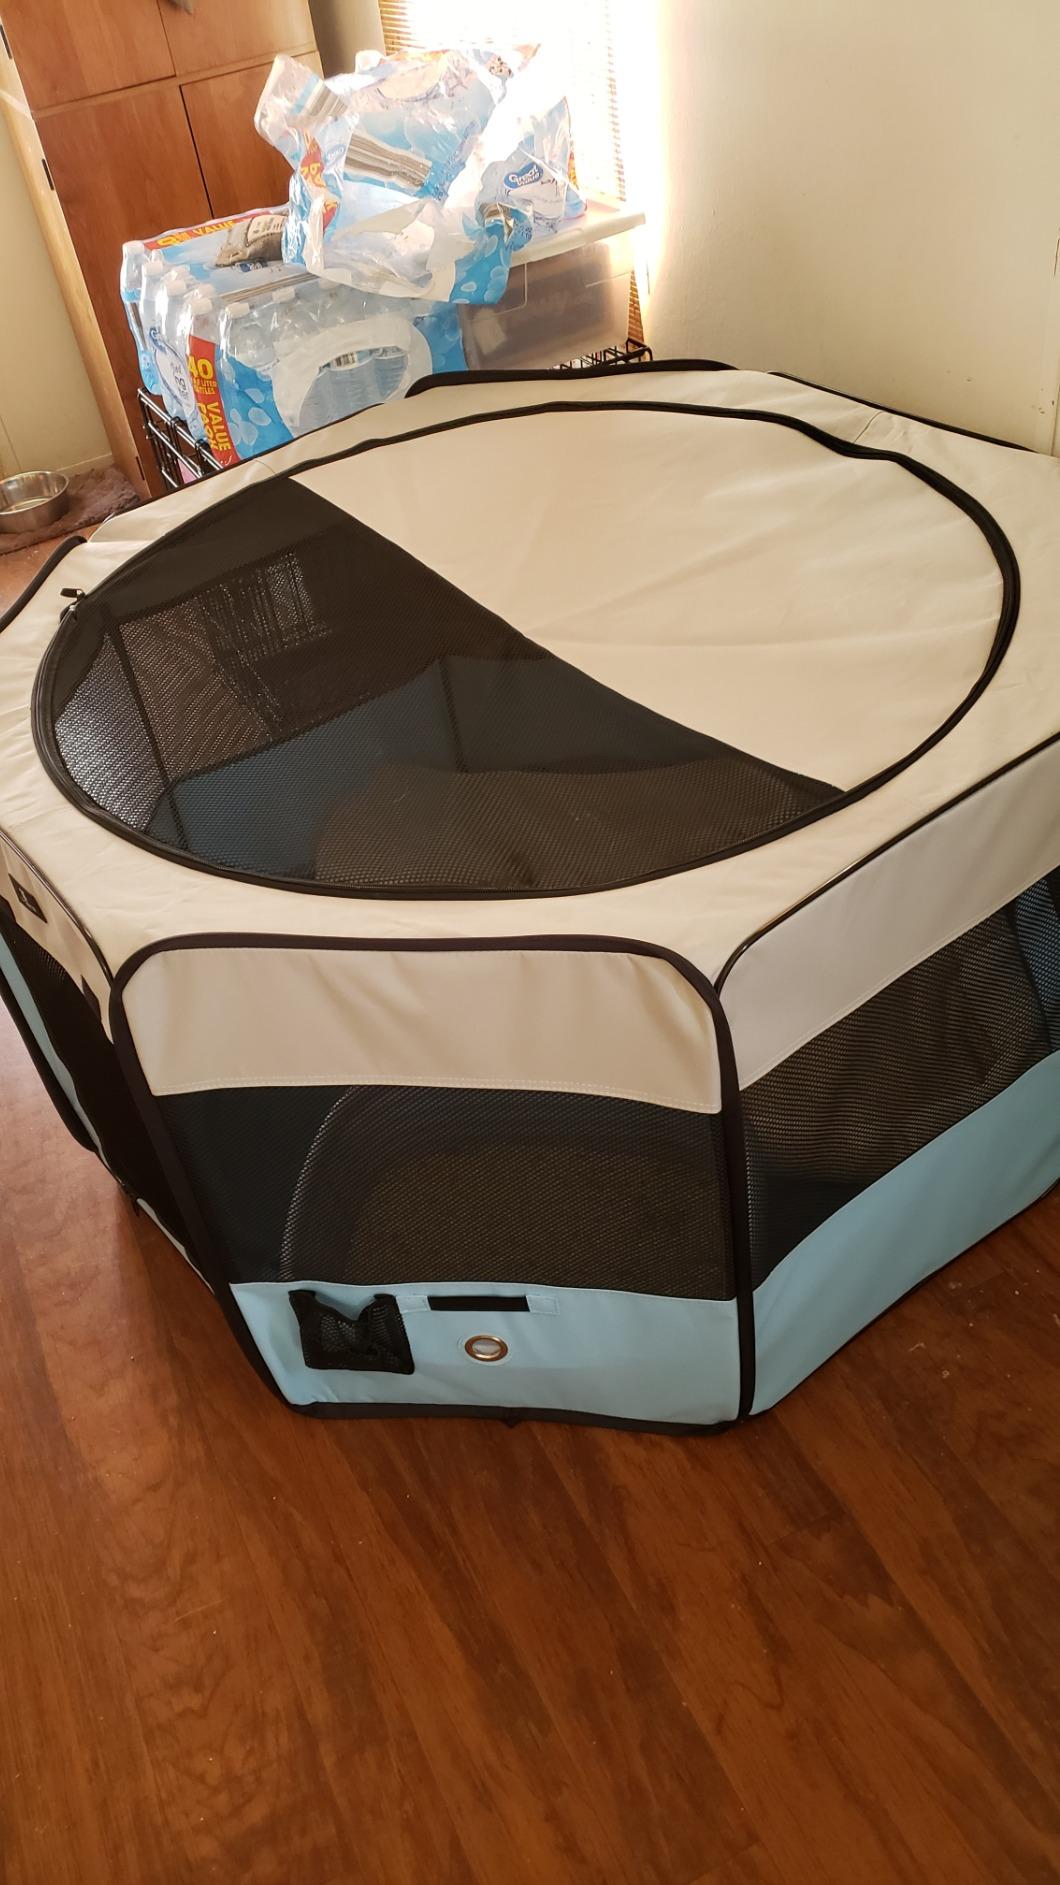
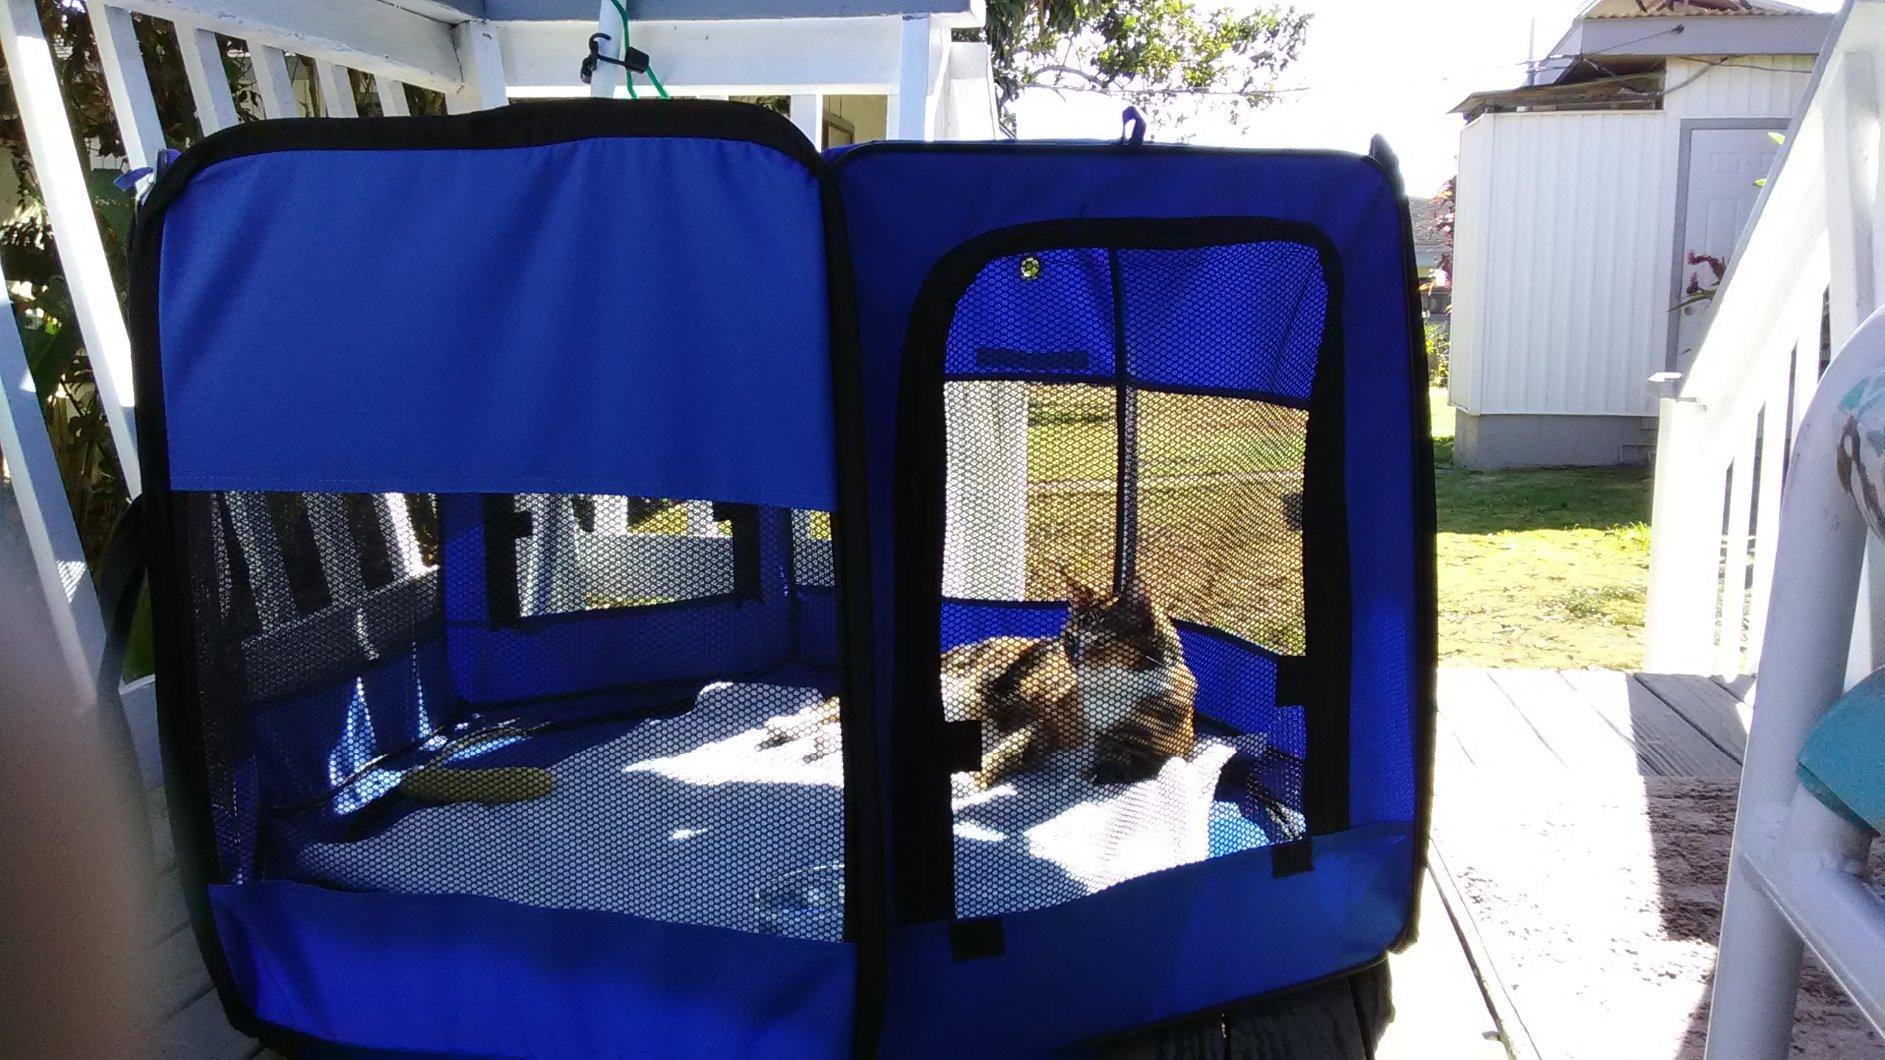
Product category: items_kennel
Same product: no